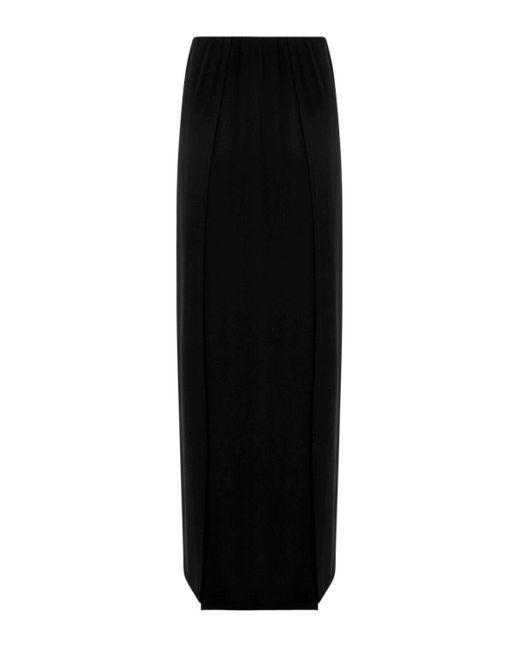
Slim Fit Bürokleidung schwarzer Rock für Frauen